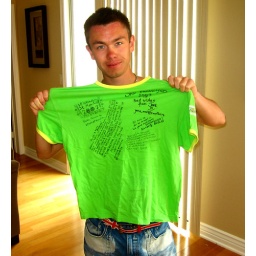
with the work/travel visa program shirt he's having all his hosts sign as he spends time in the U.S.